Dinner theater

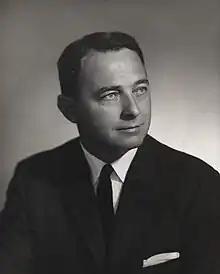
Howard Wolfe

Dinner theater (sometimes called dinner and a show) is a form of entertainment that combines a restaurant meal with a staged play or musical. In the case of a theatrical performance, sometimes the play is incidental entertainment, secondary to the meal. In the style of a night club, the play may be the main feature of the evening, with dinner less important or optional. "Dinner and a show" can also refer to a restaurant meal in combination with live concert music, where patrons listen to a performance during a break in the meal.